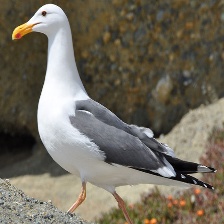
Species: CALIFORNIA GULL
Scientific name: LARUS CALIFORNICUS